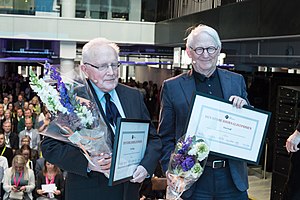
Den Store Journalistprisen / Prismodtagerne (siden 1991)
2018: Finn Graff og Per Egil Hegge
Den store journalistprisen er en af de mest anerkendte piser for Journalistik i Norge. Den blev uddelt for første gang i 1991. Den er tilsvarende Cavlingprisen i Danmark.